Videotape

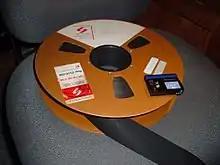
A reel of videotape compared with a modern-day MiniDV videocassette. Both media store one hour of color video.

The first commercial professional broadcast quality videotape machines capable of replacing kinescopes were the quadruplex videotape (Quad) machines introduced by Ampex on April 14, 1956, at the National Association of Broadcasters convention in Chicago. Quad employed a transverse (scanning the tape across its width) four-head system on a tape and stationary heads for the soundtrack.